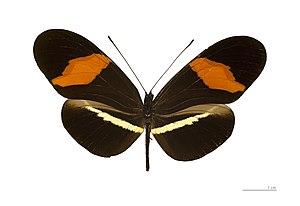
L’évolution des comportements de défenses anti-prédation s’illustre par de nombreux mécanismes évolutifs et joue un rôle important dans la dynamique des populations proies-prédateurs.
Le Heliconius erato est une espèce de lépidoptère appartenant à la famille des Nymphalidae, à la sous-famille des Heliconiinae et au genre Heliconius.